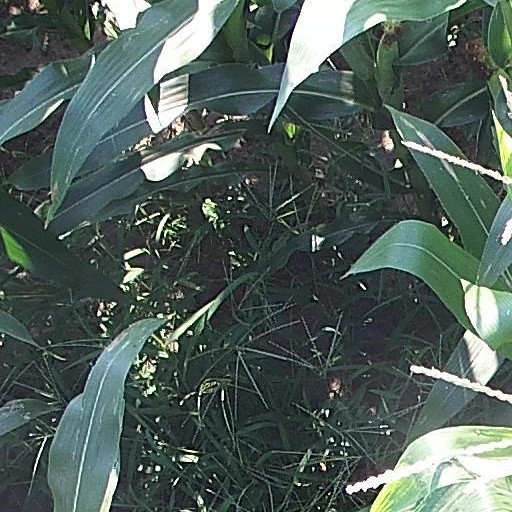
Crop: maize; corn